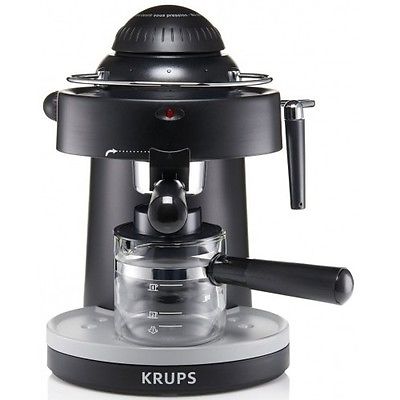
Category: coffee maker